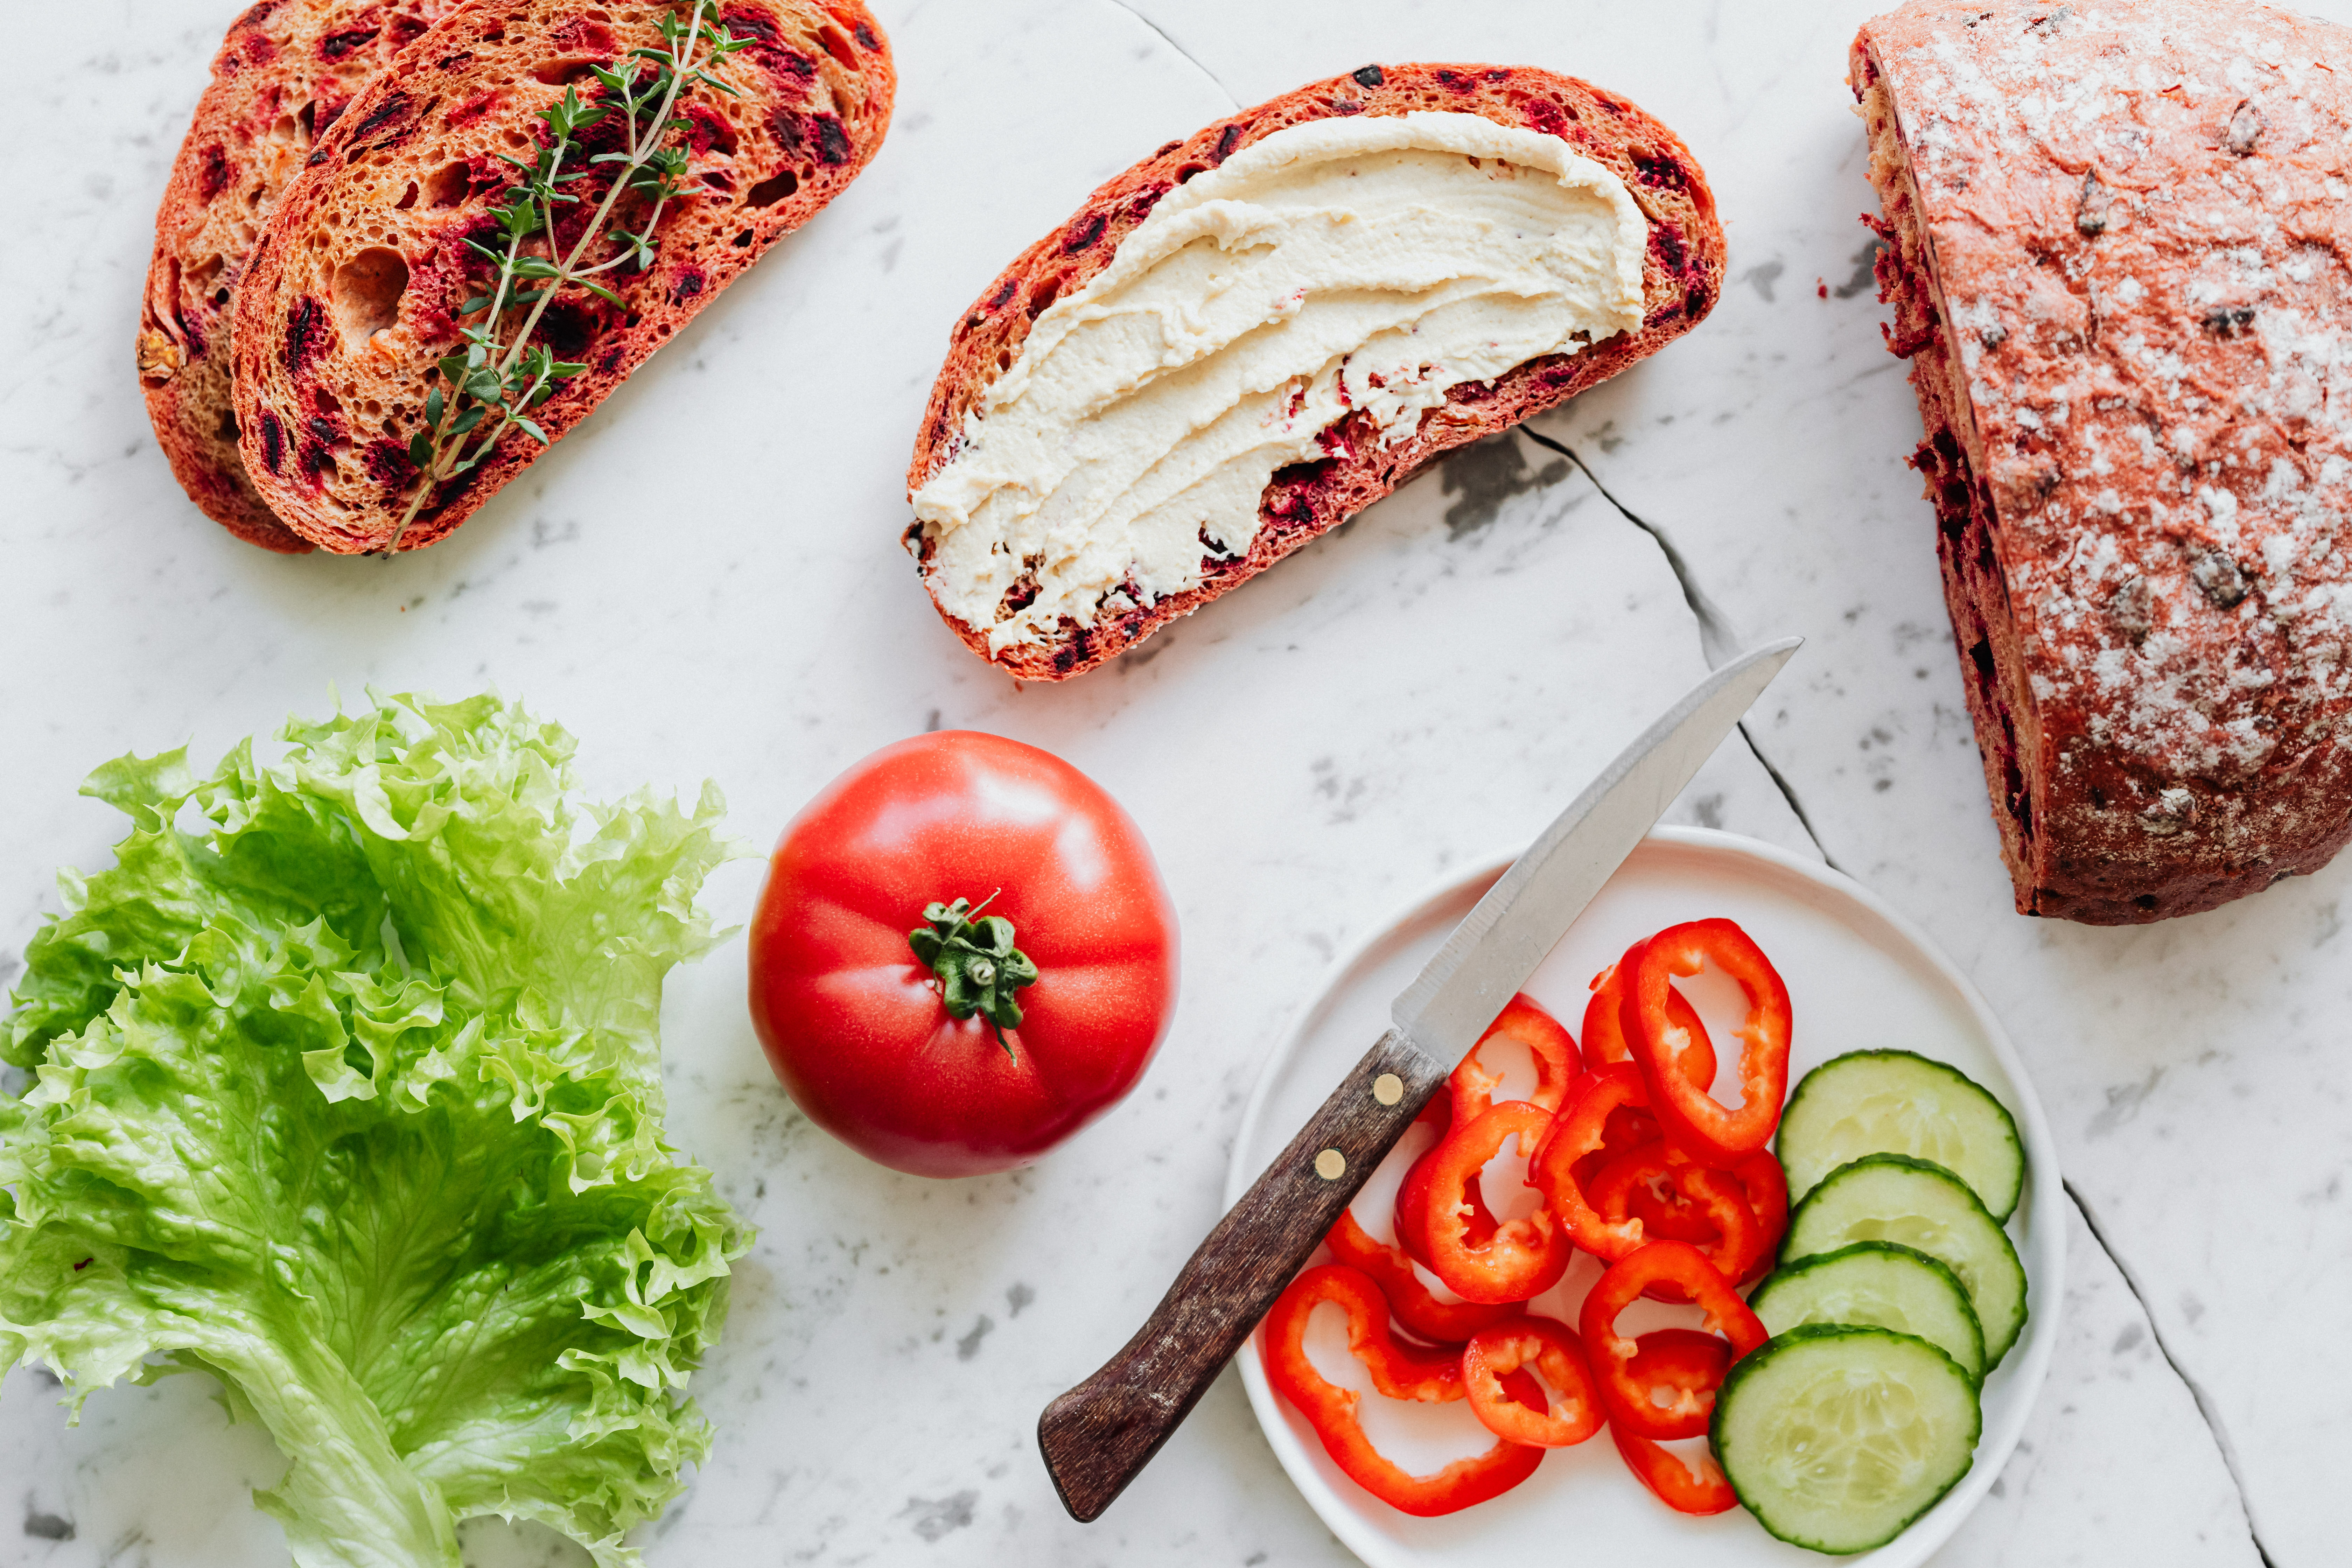
dish, food, cuisine, ingredient, produce, staple food, garnish, recipe, vegetarian food, lunch, sandwich, tomato, meat, vegan nutrition, ciabatta, vegetable, meatloaf, meal, loaf, breakfast, pate